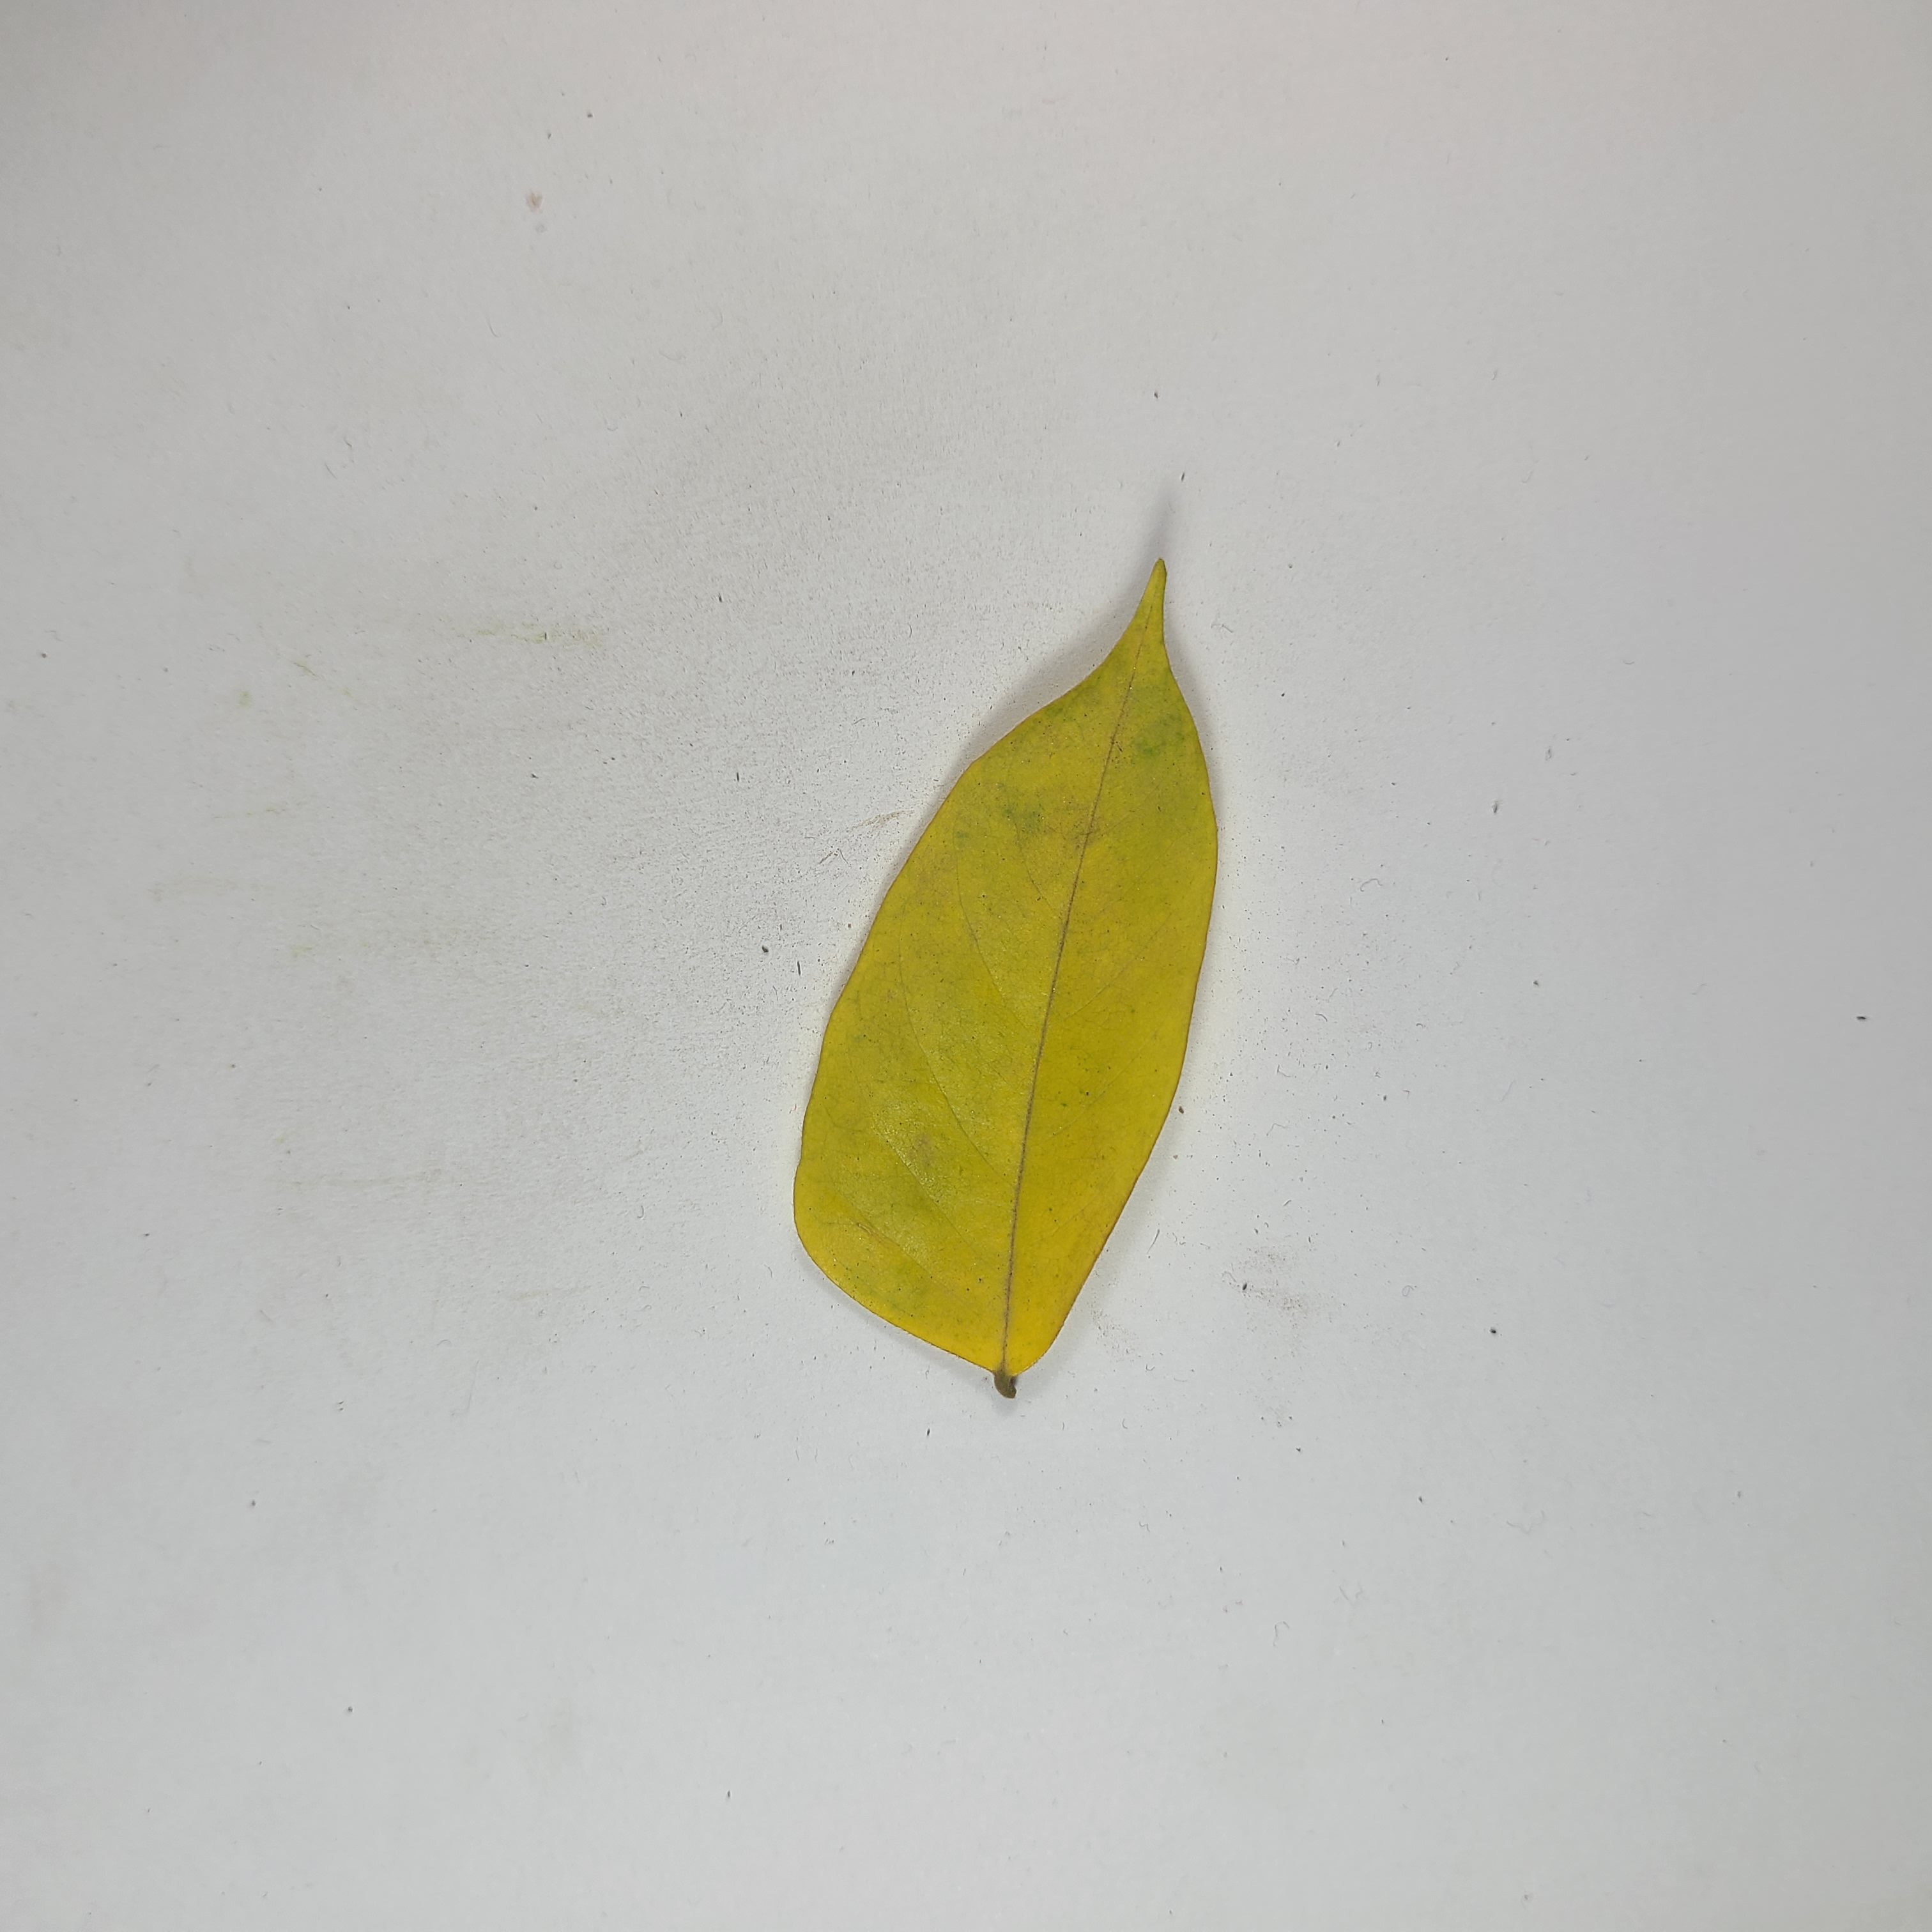
Label: Yellow Leaves